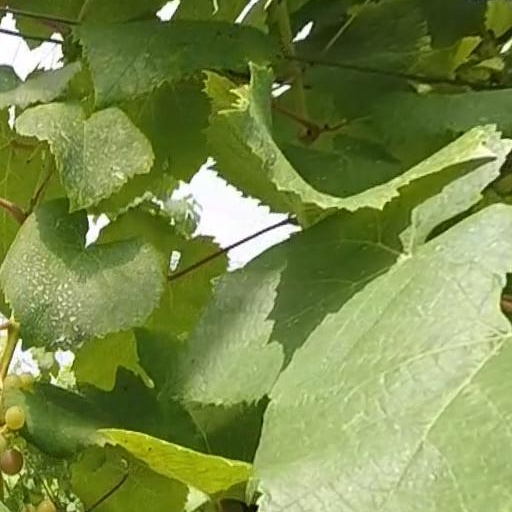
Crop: grape